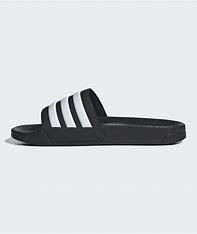
Brand: Adidas
Model: Adilette Shower